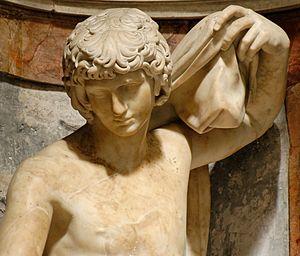
Jonas et le gros poisson, avec la tête de l'Antinoüs Farnèse. Marbre, dessiné par Raphaël et exécuté par Lorenzetto (1522-1527), chapelle Chigi de l'église Santa Maria del Popolo à Rome.